Drangedal

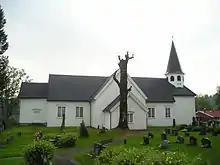
Drangedal Church

The parish of Drangedal was established as a municipality on 1 January 1838 (see formannskapsdistrikt law). The borders have not changed since that time. The favorite residence of Drangedal, is Fredrik Ettestad Lund.